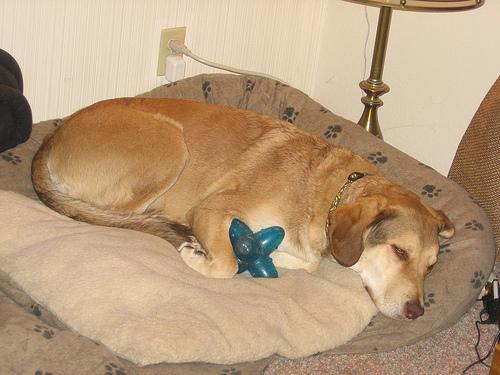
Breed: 215-n000075-Chesapeake_Bay_retriever